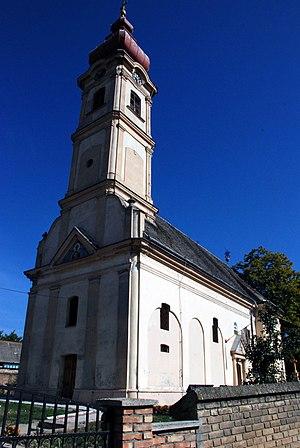
Ruma /ʁuma/ est une ville et une municipalité de Serbie situées dans la province autonome de Voïvodine, district de Syrmie. Au recensement de 2011, la ville comptait 30 076 habitants et la municipalité dont elle est le centre 54 339.